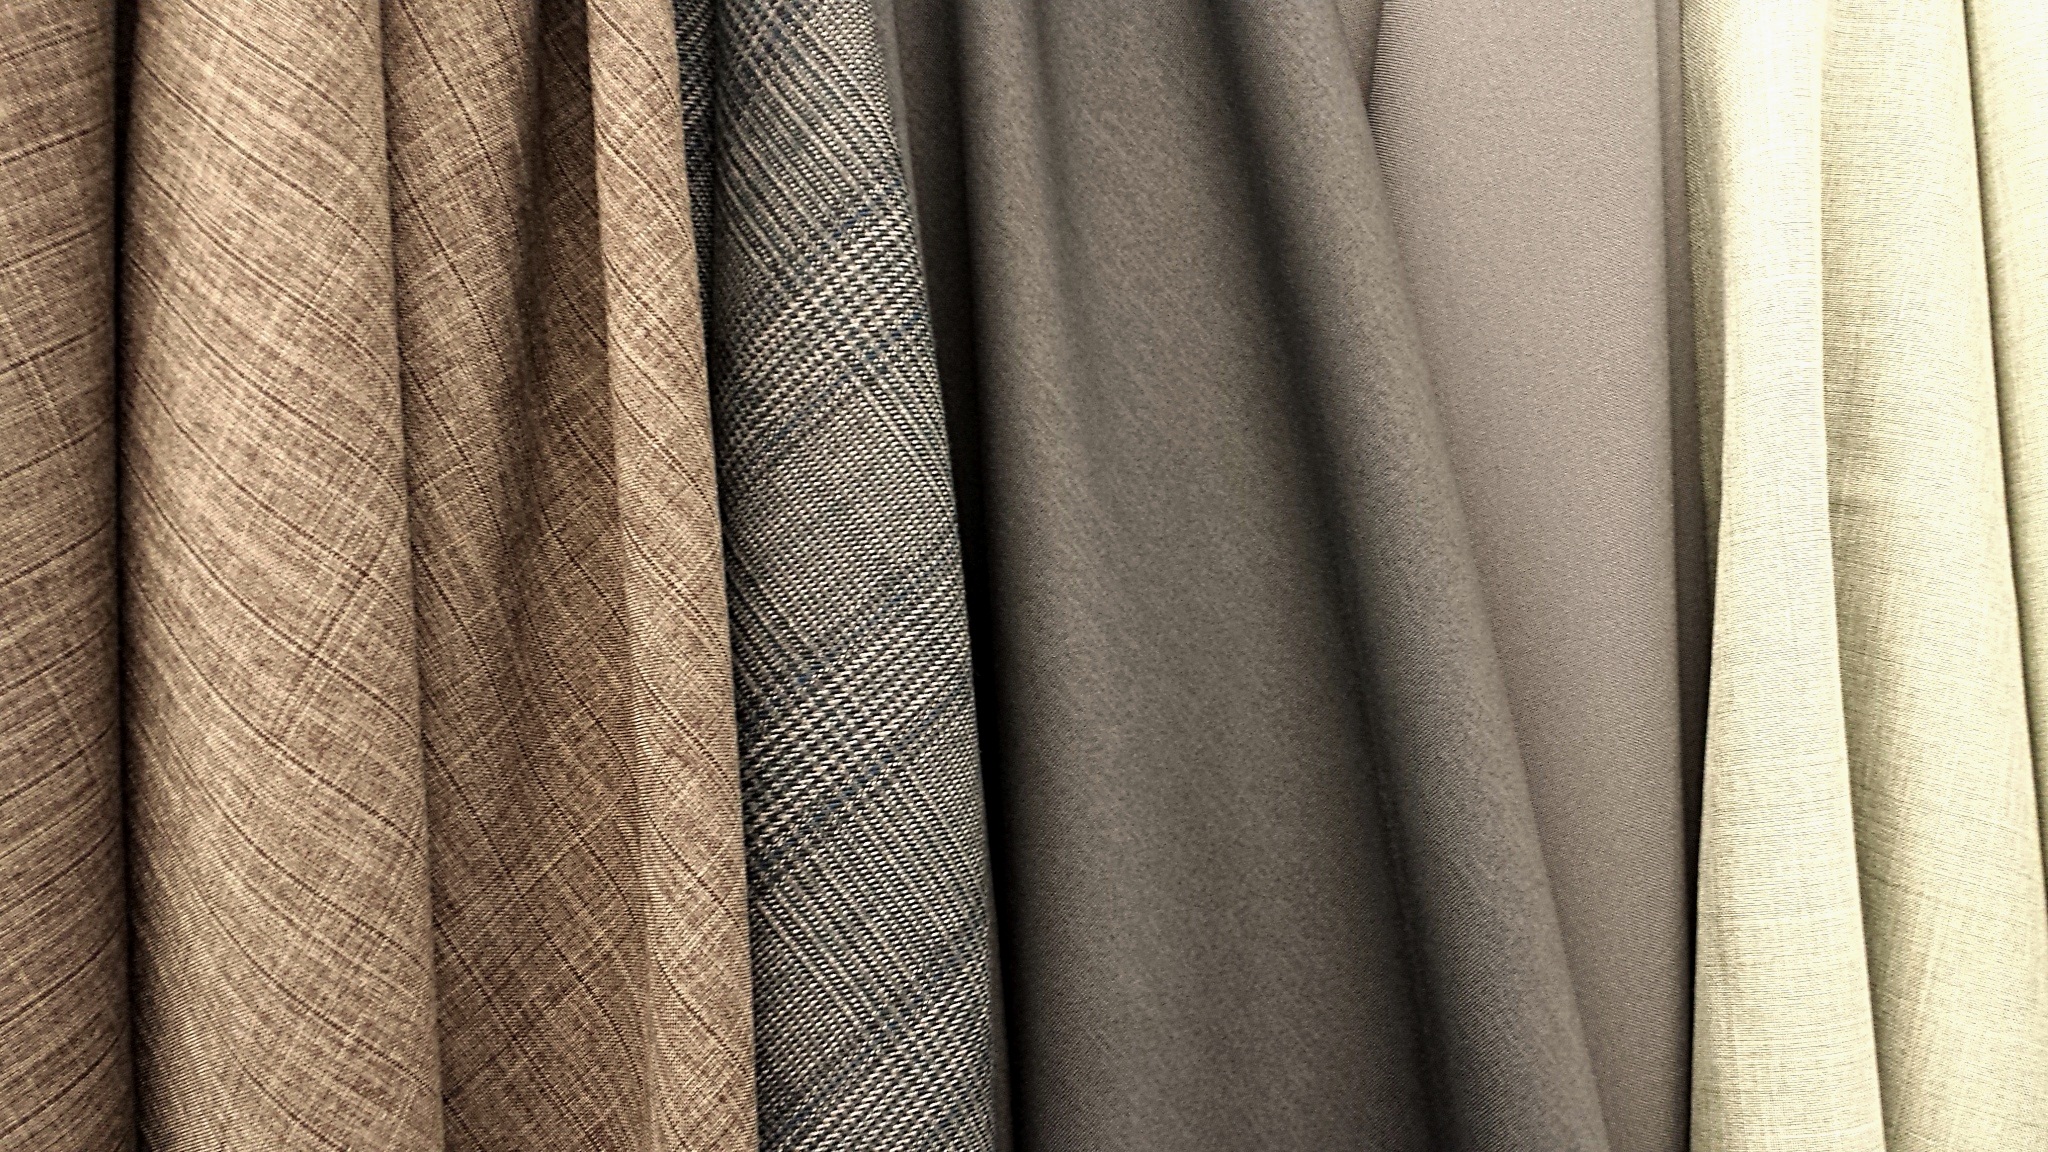
creative, white, vintage, texture, tool, female, pattern, coat, color, smooth, brown, curtain, fashion, craft, clothing, colorful, cloth, linen, outerwear, wool, material, surface, garment, weave, fabric, interior design, tailor, textile, dress, design, beige, decorative, bright, style, fiber, cotton, clothes, silk, window treatment